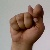
The image shows a hand gesture representing the letter 'T' in Indian Sign Language.